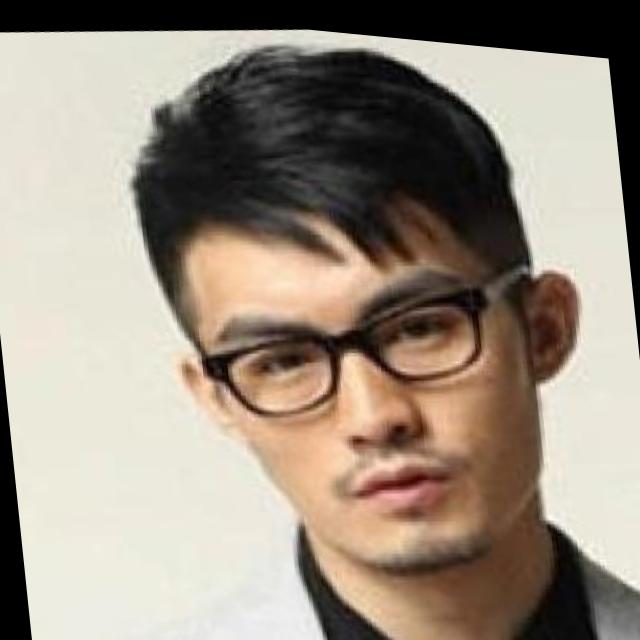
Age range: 21-44